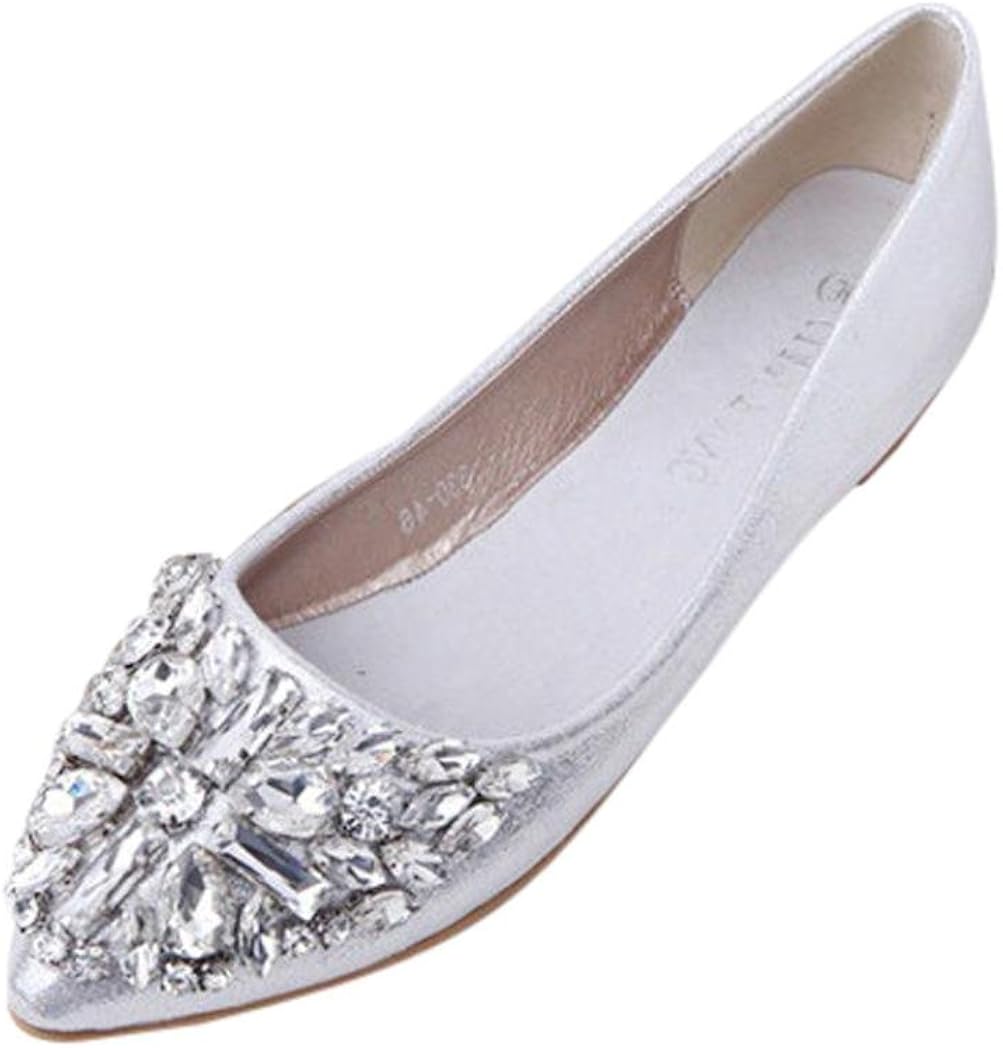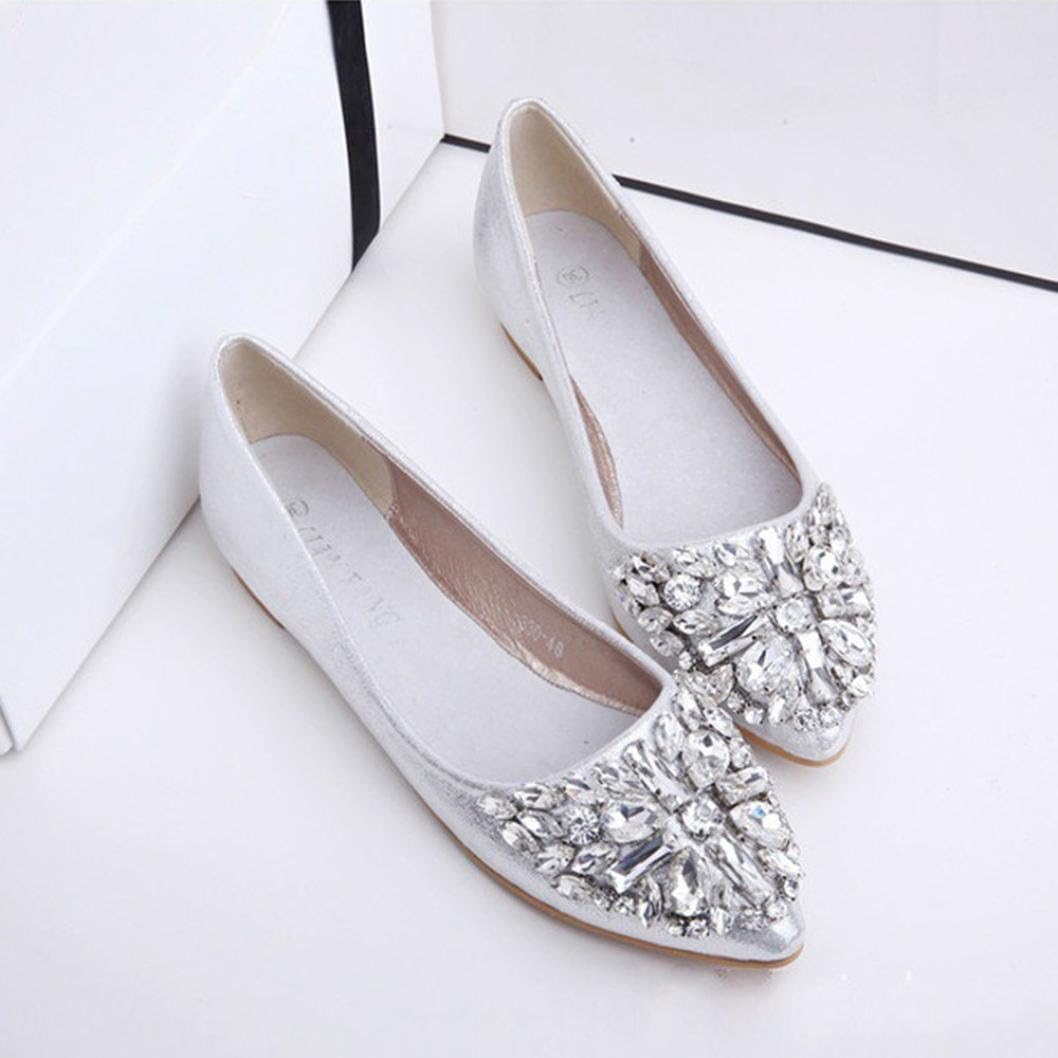
Flat Shoes,Clearance! AgrinTol Women's Casual Pointed Toe Rhinestone Low Heel Flat Shoes
Category: AMAZON FASHION
About Product: ☀ Gender: Women ☀Material:PU ☀Sole Material:Rubber ☀Style: Fashion,Casual ☀Item Type: Flat Shoes ☀Heel Type: Square Heel ☀Toe Shape: Pointed Toe ☀Shoes Heel High:2.5cm ☀Appropriate Season: Spring,Autumn ☀Occasion: Outdoor ☀Package: 1 Pair Women Shoes Size Detail(1"=2.54cm) ☀US:6.5____CN:35____Foot Length:221-225mm/8.70"-8.86"____Foot wide:8.5/3.35" ☀US:7____CN:36____Foot Length:226-230mm/8.90"-9.06"____Foot wide:8.5-9cm/3.35"-3.54" ☀US:7.5____CN:37____Foot Length:231-235mm/9.09"-9.25"____Foot wide:9cm/3.54" ☀US:8____CN:38____Foot Length:236-240mm/9.29"-9.45"____Foot wide:9-9.5cm/3.54"-3.74" ☀US:8.5____CN:39____Foot Length:241-245mm/9.49"-9.65"____Foot wide:9.5cm/3.74" ☀US:9____CN:40____Foot Length:246-250mm/9.69"-9.84"____Foot wide:9.5-10cm/3.74"-3.94" NOTE: Please order 1-2 size larger than usual as Asian size smaller than US size. Check size details above for your reference. Thank you! About our shop: ☀AgrinTol is registered on Amazon platform and AgrinTol is our only trademarks. We supply kinds of high quality and low price products including clothes, home, sports, electronic, watch, toys and pets etc. Welcome to our shop to select what you want. Anything confused please feel free to contact us. Our email address is opened for you any time. Thank you! About delivery: ☀Generally it takes about 15-20 days for standard shipping to arrive since it shipped from abroad. If want it urgently, please select express shipping. It will a little expensive for express shipping if you don't mind. Thank you!
Features: sneakers for women sneakers women sneakers men sneakers for men sneakers for girls sneakers girls sneakers on sale sneakers red sneakers high heels sneakers for boys sneakers movie sneakers heels | clogs for women clogs women clogs nurse clogs nursing clogs for nurses clogs shoes clogs men clogs for men clogs sandals clogs heels clogs black clogs nursing shoes womens clogs and mules crocs clogs kids clogs leather clogs kids nursing clogs for women clogs for kids clogs mules mens clogs shoes clogs for girls clogs girls clogs on sale flats shoes women black flats shoes women flats for women flats socks black flats flats socks women flats with ankle strap loafers men loafers for women loafers for men loafers for boys black loafers men black loafers for women loafers for toddler boys men loafers shoes loafers toddler boy loafers toddler loafers toddler 8 loafers toddler girl loafers tassel oxfords for women oxfords for men mens oxfords shoes oxfords for boys oxfords work shoes for men oxfords for women black and white platform oxfords slipper for women slippers for women slipper men slipper for men slippers for men slipper socks slipper boots slipper booties slipper for kids slipper kids house slippers for women | kids sneakers girls sneakers running sneakers slip on sneakers men sneakers shoes for men sneakers boys men sneakers on sale sneakers high top sneakers ladies sneakers toddler ladies sneakers on sale sneakers for women skechers sneakers toddler girl sneakers platform sneakers 2018 boots for women rain boots for women boots for men work boots for men hunter boots women athletic shose flats shoes women black flats shoes women flats for women flats socks black flats flats socks women flats with ankle strap flats for girls flats toddler girl pumps shoes black pumps for women pumps heels black pumps with ankle strap pumps women pumps for women pumps platform pink pumps for women pumps comfortable red pumps for women pumps girls mules shoes mules women mules for women mules black mules heels mules sandals mules women shoes mules for men mules and clogs slipper toddler slipper chair slipper boots for women slipper socks for men slipper shoes slipper socks for women slipper tub slipper clutch slipper leather | Leather lining | Pull On closure | Machine Wash | ☀High quality material,comfortable and soft,Reduces stress on joints,strengthens and tones,improves posture ▍womens sandals sandals ladies sandal flip flops gladiator sandals black sandals shoes for women womens shoes sandals shoes summer sandals cute sandals wedge sandals silver sandals platform sandals flip flops for women gold sandals lace up sandals white sandals navy blue sandals strappy sandals flat sandals slip on sandals leather sandals for women closed toe sandals heeled sandals | ☀Personalized and breathable multifunctional low heel sandals,We have more sizes Colour design for You and yours family or lover Or friends select ▍womens black sandals gladiator sandals for women walking sandals womens flat sandals womens sandals sale dressy sandals wide width sandals leather sandals red sandals brown sandals huarache sandals comfortable sandals pink sandals high heel sandals slide sandals womens summer sandals slip on sandals womens thong sandals blue sandals | ☀Lightweight walking shoe,Convenient slip-on design,Cushioned selectinsole,fashion and personality ▍beach sandals closed toe sandals for women water sandals dress sandals black strappy sandals womens white sandals yellow sandals white wedge sandals womens brown sandals womens wide width sandals rhinestone sandals black flip flops womens sandal for women flip flop sandals womens navy sandals women's wedge sandals women's dress sandals womens thong sandals womens slides sandals shoes | ☀Suitable for outdoor walking,Entertainment,leisure,party,work,Wedding and other occasions,color sturdy and stylish ▍womens sandals and flip flops womens summer shoes clearance sandals womens womens platform sandals comfortable sandals for women womens heeled sandals womens red sandals mens sandals jeweled sandals boots for women girls sandals jelly sandals beach sandals womens shoes online ladies shoes womens walking sandals women's pink sandals shoes jelly sandals womens sport sandals